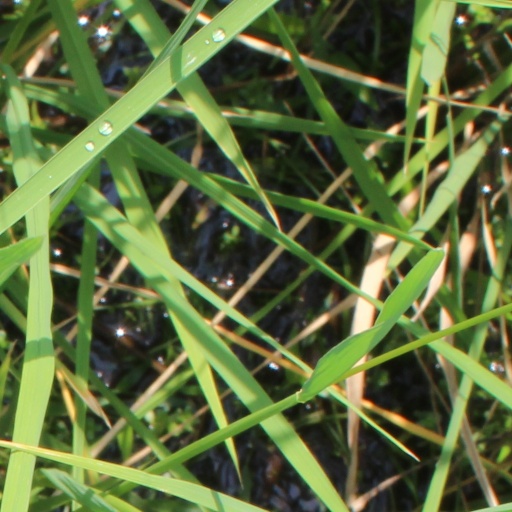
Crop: rice